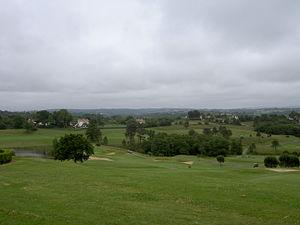
Photographie du golf du village français d'Arcangues. Euskara: Arrangoitzeko golf-zelaia.